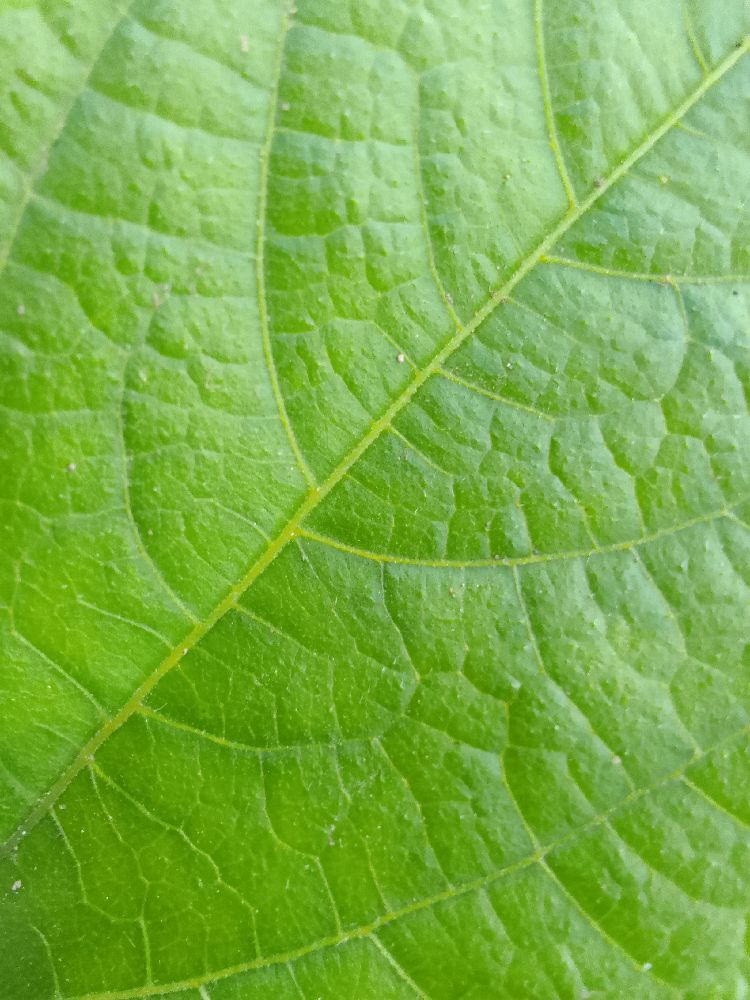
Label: healthy